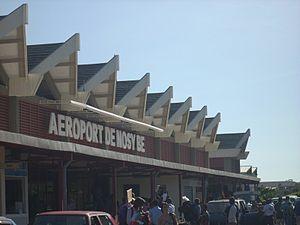
Nosy Be est une île côtière de Madagascar située dans le Canal du Mozambique, près des côtes nord-ouest de Madagascar. L'île est aussi appelée Ambariobe par les habitants de la région. Il s'agit, avec Diego Suarez et l'Île Sainte-Marie, d'un des trois anciens établissements français qui furent associés à l'ancien territoire du royaume Merina pour former l'ancien protectorat français de Madagascar dont l'actuelle République de Madagascar reprend les frontières.
L'aéroport international de Fascene, abrégé par le sigle " NOS " est un aéroport situé dans l'est de l'île de Nosy Be, à Madagascar.